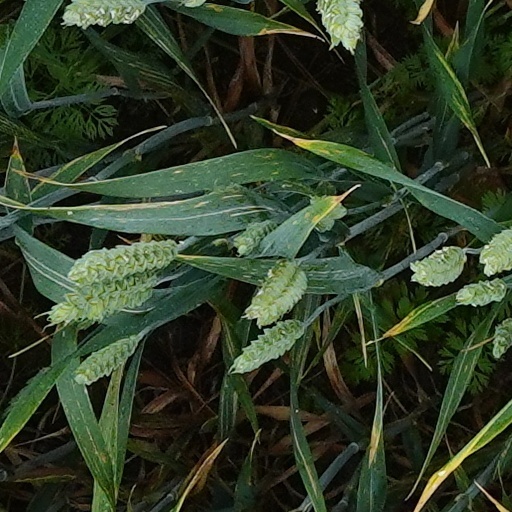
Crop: wheat